Chirikof Island

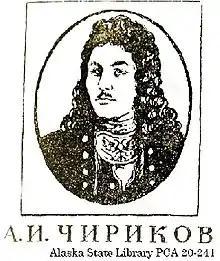
Alexei Chirikov, the namesake of the island.

Vitus Bering, captain of the "St. Peter," and Alexei Chirikov, captain of the "St. Paul," sailed from Kamchatka in 1741 with charts that called the island Tummenoi, a Russian word meaning foggy. The log of the "St. Peter" recorded a sighting of the island on August 2, 1741, which was St. Stephen's day. For this reason, Bering renamed the island St. Stephen Island. Bering's ship and Chirikof's had become separated early in the voyage and Chirikof never saw the island. Nonetheless, in 1794, explorer George Vancouver renamed the island Chirikof Island, observing that Capt. Chirikof's "labors in the arduous task of discovery do not appear to have been thus commemorated." Alutiiqs of the area still call the island Ukamok (ooo-KA-mok) for the ground squirrels common there.